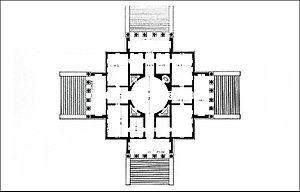
Le palladianisme est un style architectural originaire de Vénétie lancé par l'architecte italien Andrea Palladio à l'époque de la Renaissance ; il s'applique également aux édifices s'en inspirant au milieu du XVIIᵉ siècle. Un renouveau a lieu à partir du XVIIIᵉ siècle ; on emploiera alors l'expression néo-palladianisme, sans qu'on puisse constater une synthèse réelle avec les styles locaux.
La maison Duchêne est une maison située à Montignac-Lascaux, en France.
La villa Rotonda ou villa Almerico-Capra est une villa veneta située près de Vicence en Vénétie. Elle a été construite entre 1566 et 1571, en partie selon les plans de l'architecte Andrea Palladio.